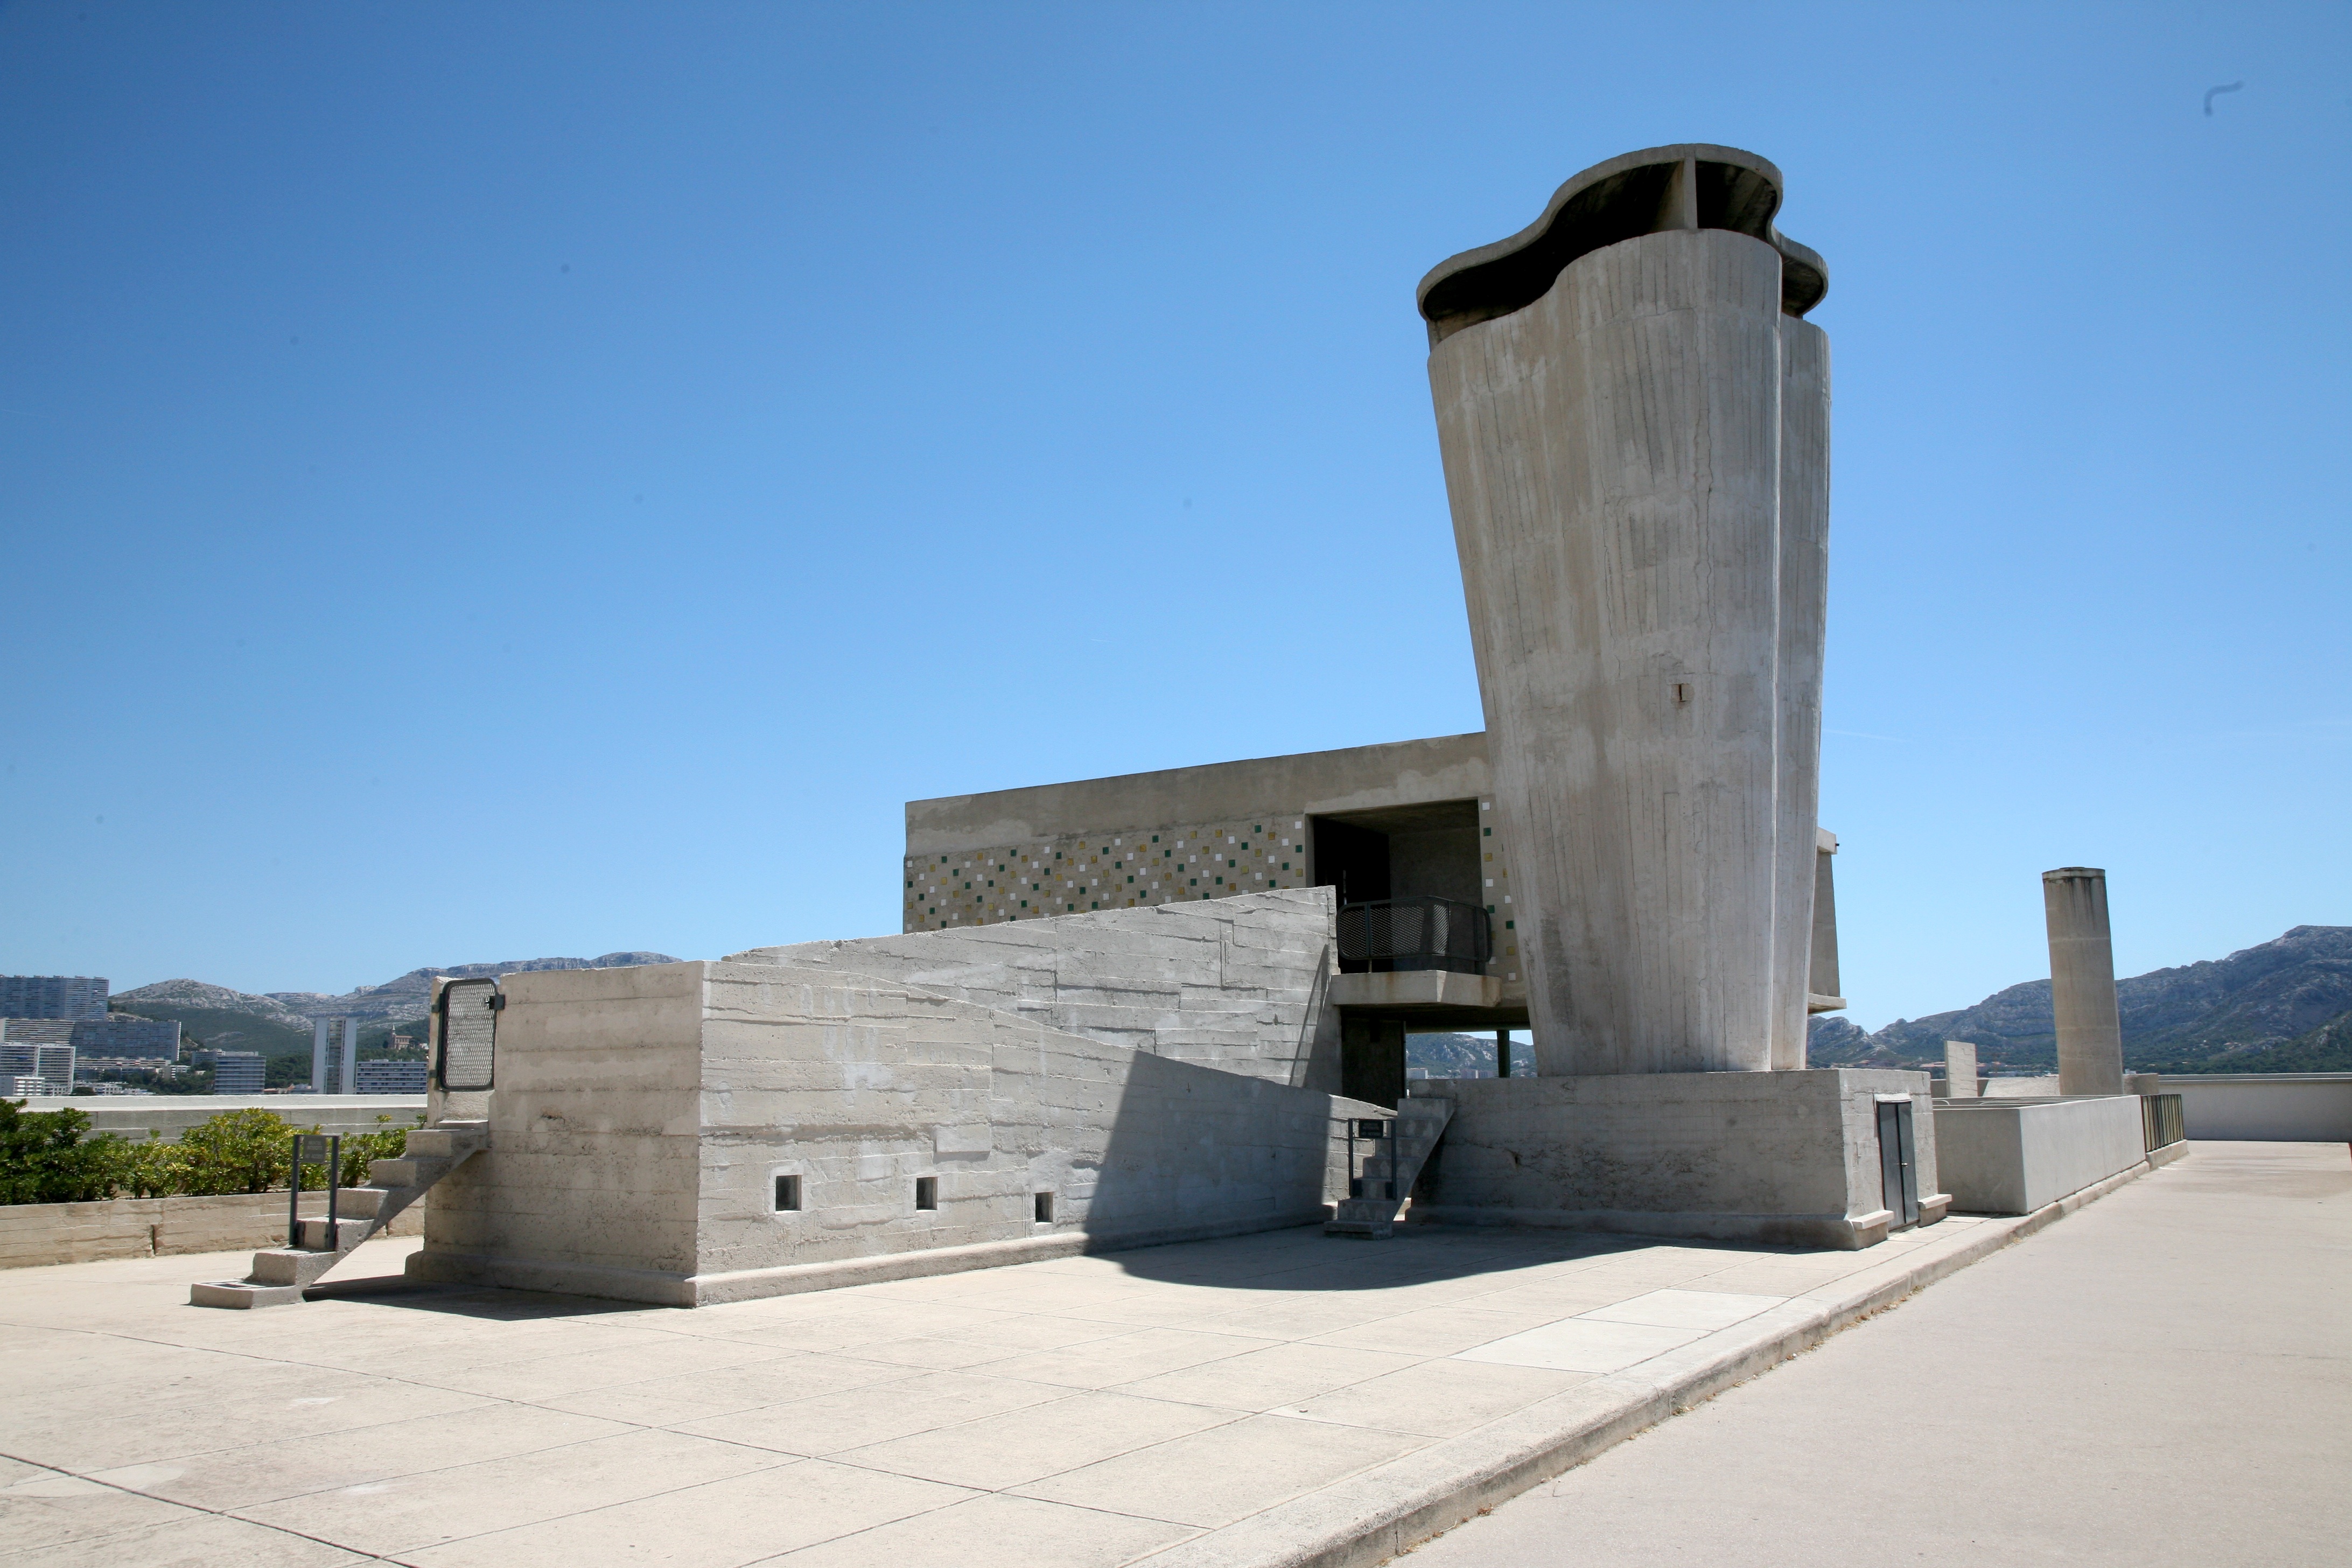
architecture, monument, memorial, terrace, terrasse, batiment, cit, collectif, marseille, monolith, bouchesdurhone, marseilles, lecorbusier, radieuse, citradieuse, toitterrasse